List of Hindu temples in Bareilly

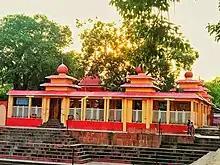
Dhopeshwarnath temple, Bareilly

The temple is dedicated to Lord Dhopeshwarnath. The site is the birth site of Draupadi and Dhrishtadyumna in the Mahābhārata era. Both Draupadi and Dhrishtadyumna were considered to be born by the grace of Lord Shiva.